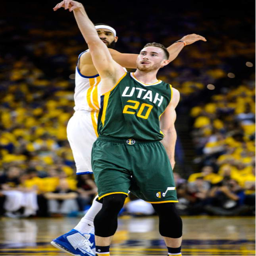
basketball player follows through on a-pointer tuesday during game .